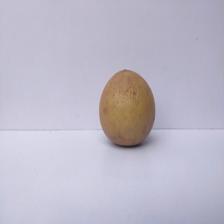
Size: Large